Thomas A. Waldmann

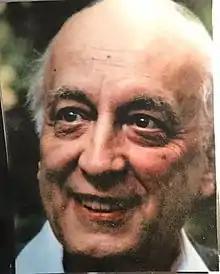
Thomas Waldmann

Thomas A. Waldmann (21 September 1930 – 25 September 2021) was an American immunologist who has worked on therapeutic monoclonal antibodies to the IL-2 receptor, Interleukin 15 (IL-15), and Adult T-cell Leukemia (ATL). Until the week he died, he was an active distinguished investigator at the Lymphoid Malignancies Branch of the National Cancer Institute.